Protests against responses to the COVID-19 pandemic

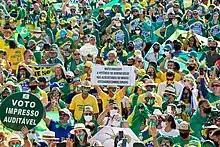
Pro-government protest in Brasília on 15 May 2021

Facebook announced that it would block events and messages from anti-quarantine protest groups "when gatherings do not follow the health parameters established by the government and are therefore unlawful".